André Spicer

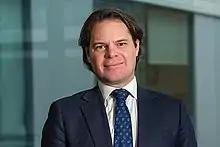
Spicer in 2021

André Spicer is a New Zealand academic, Dean, and Professor of Organisational Behaviour at Bayes Business School, City, University of London. He is an expert in the fields of Organisational Behaviour, Leadership and Corporate Social Responsibility, and is the founding director of ETHOS: The Centre for Responsible Enterprise at Bayes.